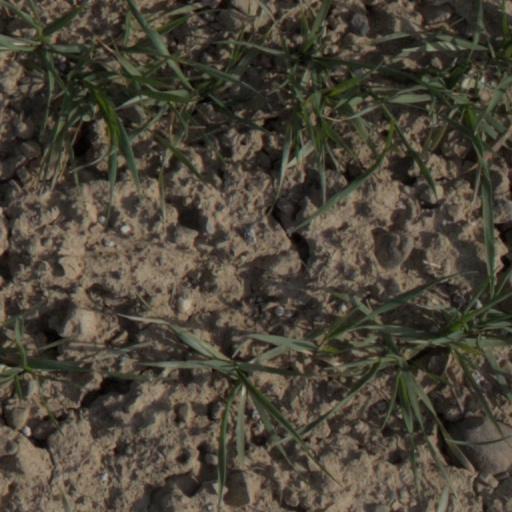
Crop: wheat